Cleopatra (1917 film)

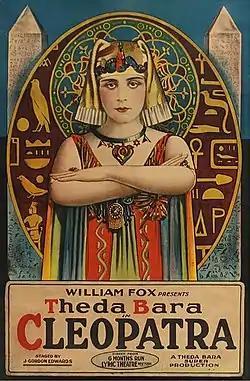
Original release poster

Cleopatra is a 1917 American silent historical drama film based on H. Rider Haggard's 1889 novel "Cleopatra", the 1890 play "Cleopatre" by Émile Moreau and Victorien Sardou, and the play "Antony and Cleopatra" by William Shakespeare. The film stars Theda Bara in the title role, Fritz Leiber Sr. as Julius Caesar, and Thurston Hall as Mark Antony.